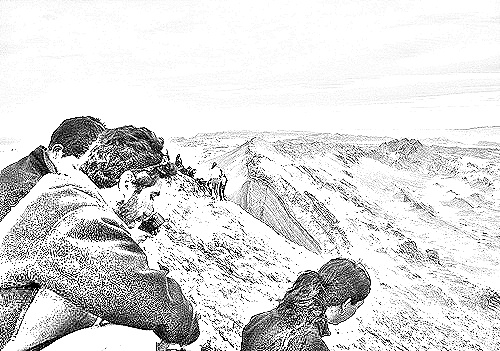
Portrait style: Sketch Portrait